Volcanic Eifel Nature Park

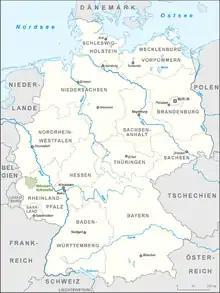
Location of the Volcanic Eifel Nature Park in Germany

The Volcanic Eifel Nature Park lies in the counties of Bernkastel-Wittlich, Cochem-Zell and Vulkaneifel in the German state of Rhineland-Palatinate. The nature park, which is in the Eifel mountains, and which is also a geopark, was inaugurated on 31 May 2010 and has an area of 1,068.24 km.> Its sponsor is the "Natur- und Geopark Vulkaneifel GmbH".